Ayu fishing

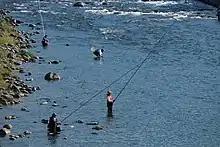
Ayu fishing in Japan.

Ayu fishing is one of the several narrowly defined styles of fishing in Japan.